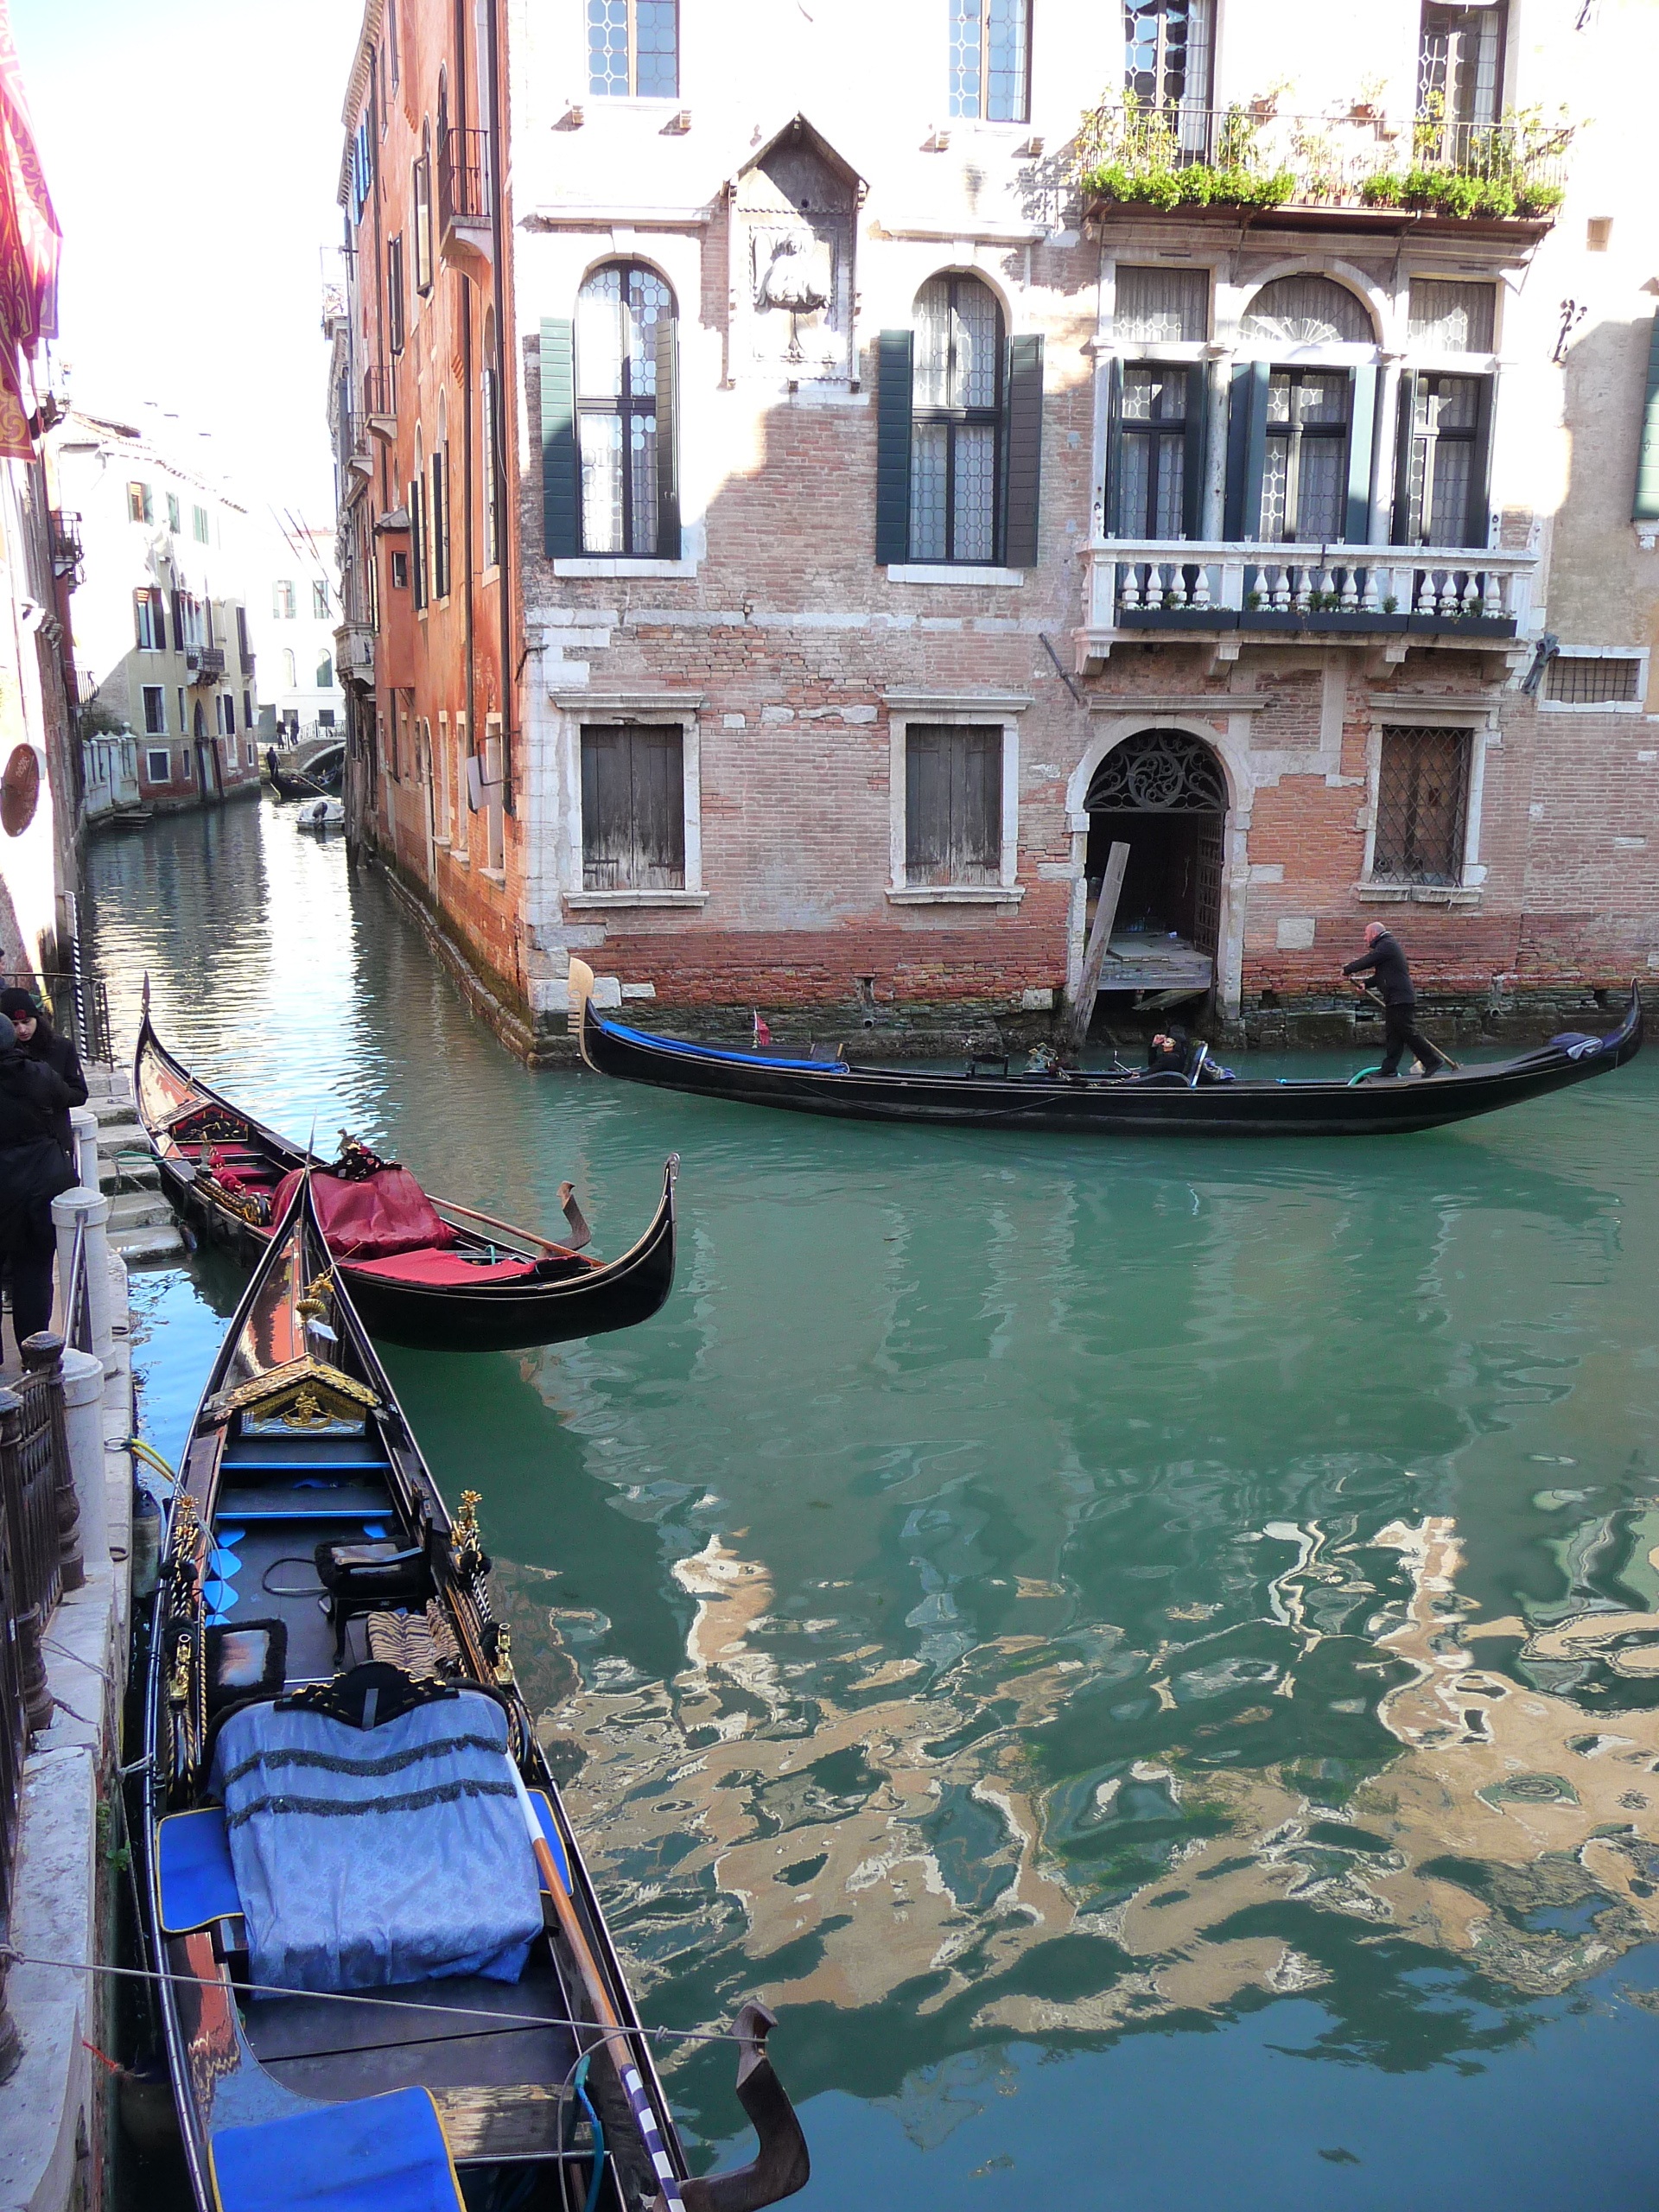
sea, boat, canal, vehicle, italy, venice, waterway, boating, channel, gondola, gondolas, watercraft